Cape Jourimain

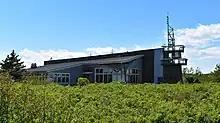
Cape Jourimain Interpretive Centre

In 1997, the same year that the Confederation Bridge opened, a group of passionate experts and local property owners established the Cape Jourimain Nature Centre Incorporated, a charitable nonprofit organization dedicated to providing eco-tourism opportunities and educational services to the public.